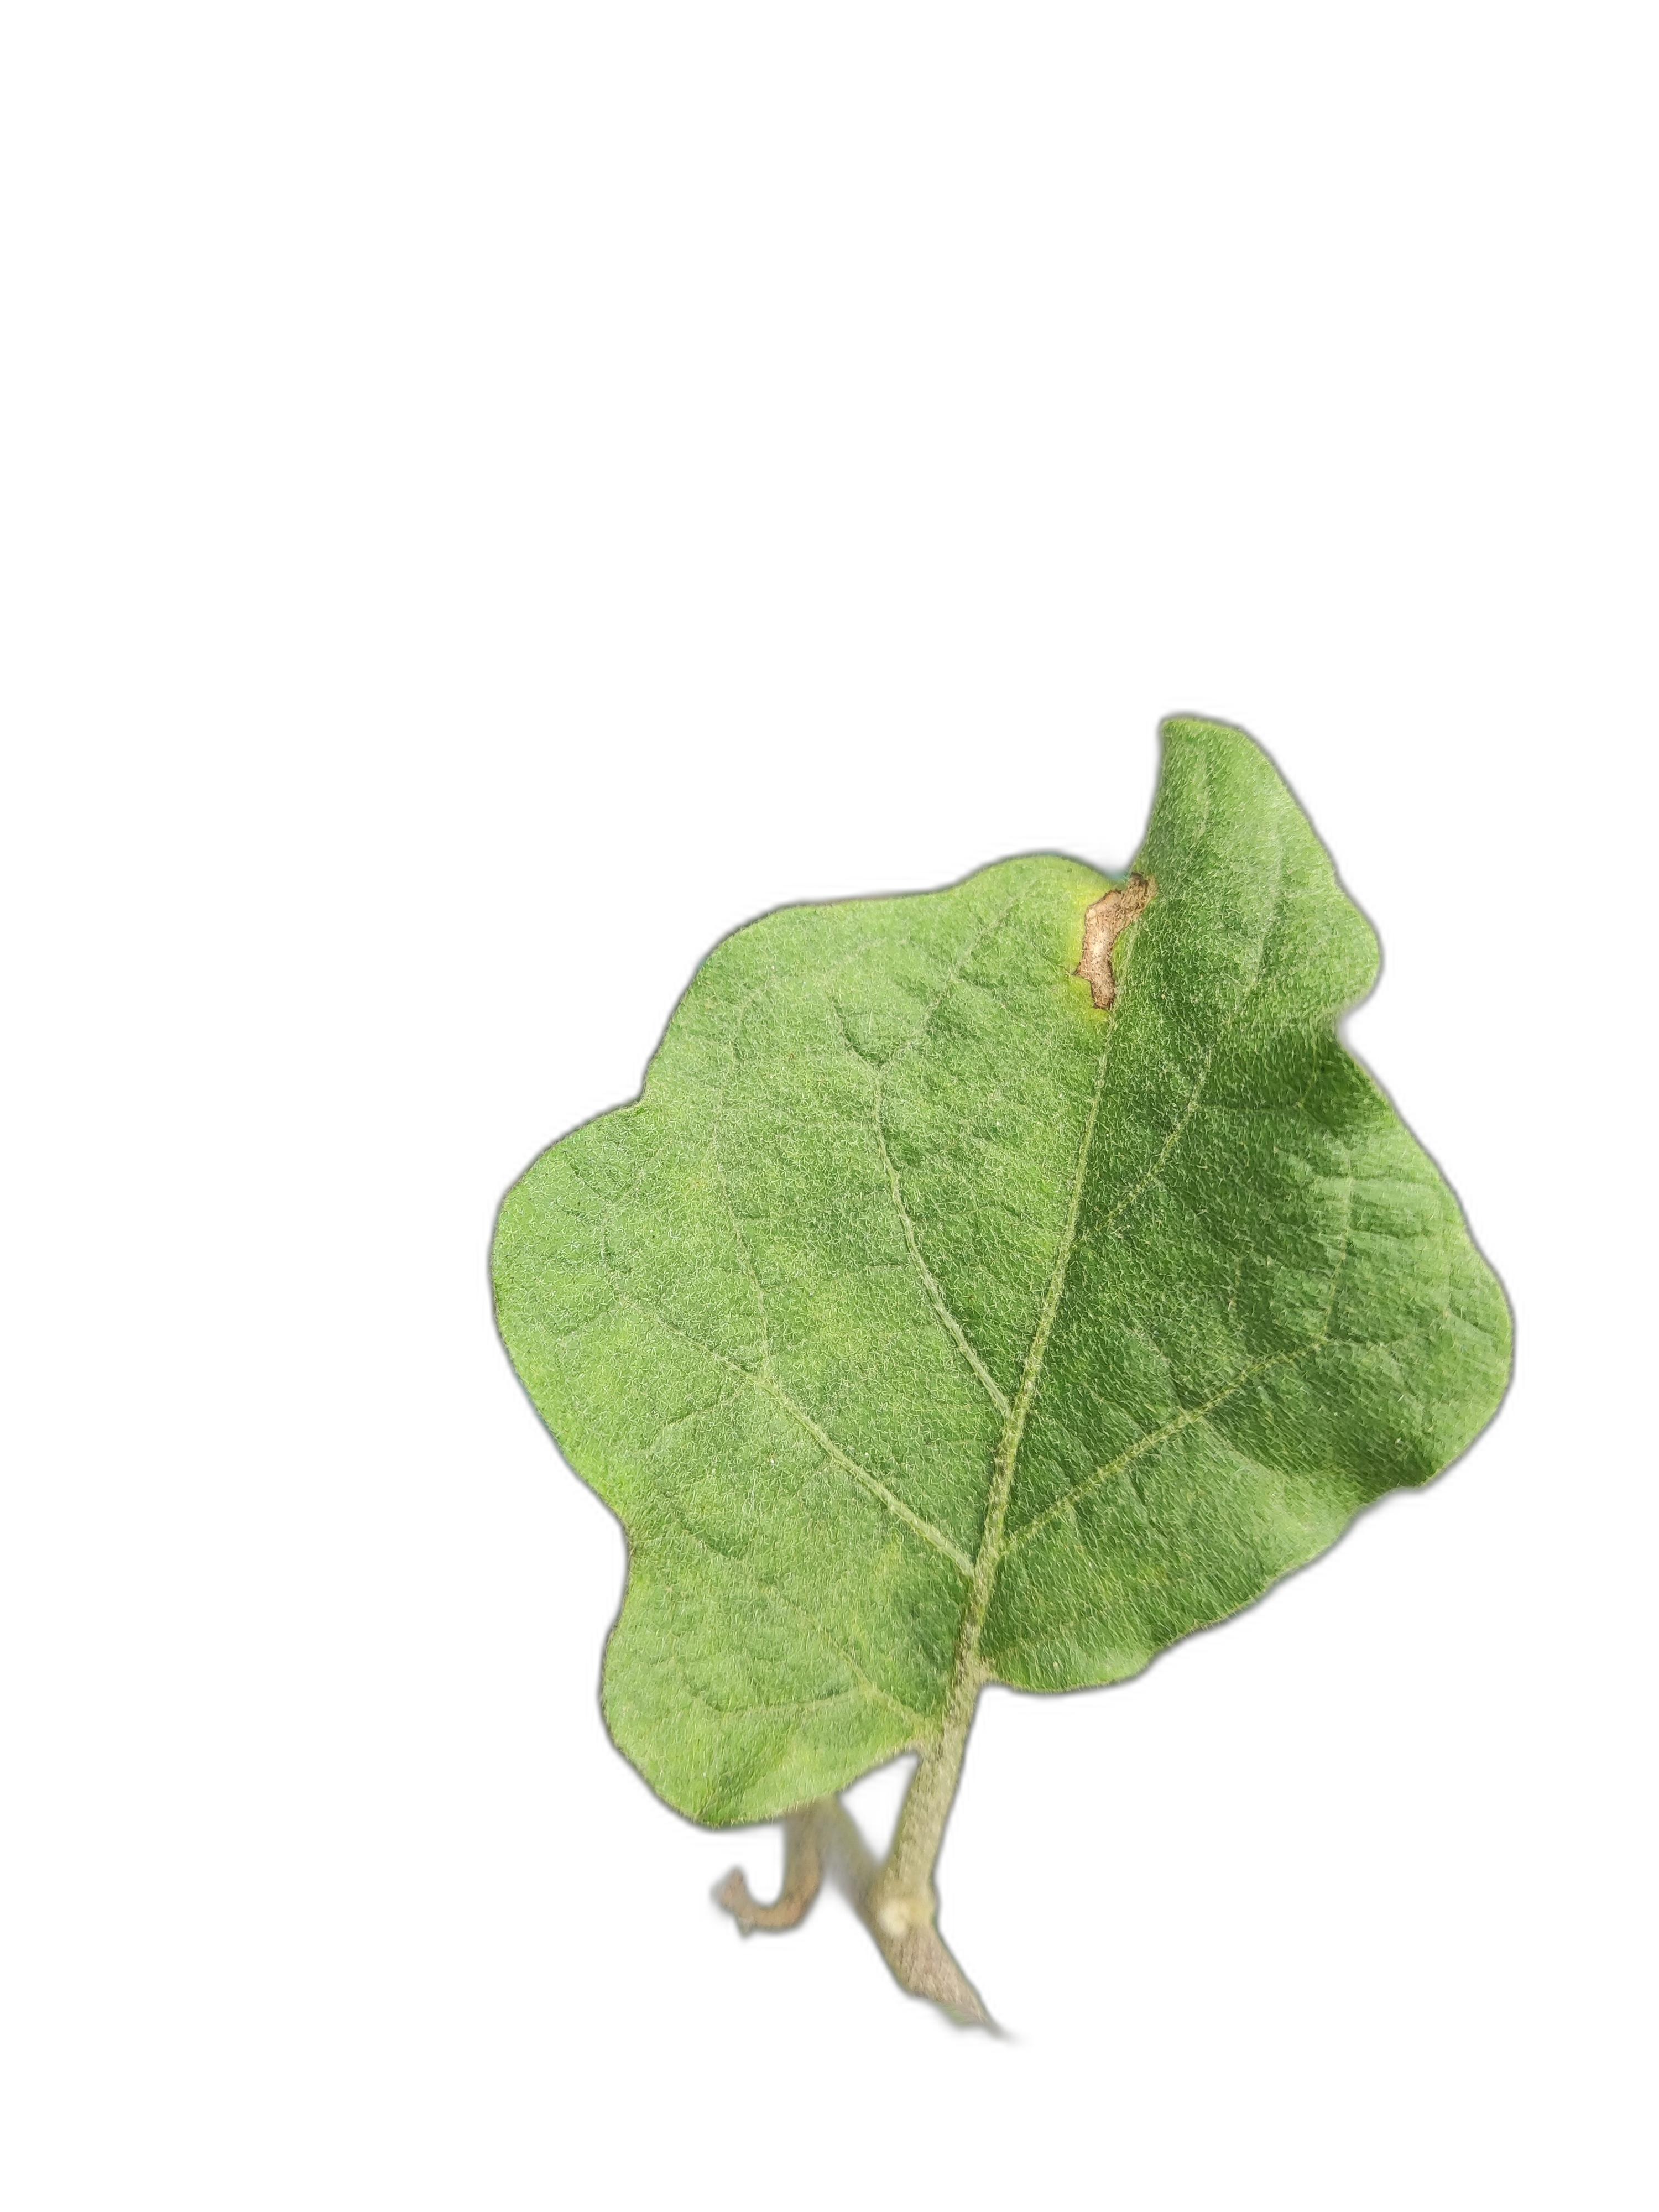
Label: Leaf Spot Disease